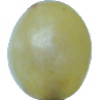
Label: Grape White 1